James Cook and indigenous peoples

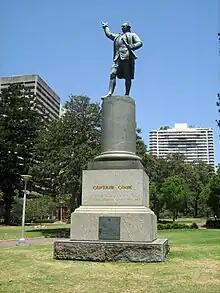
Some indigenous peoples consider statues of Cook, such as this statue in Sydney, to be symbolic of colonialism.

Cook was considered by some indigenous peoples to be an "ariki" (high chief), and therefore an "atua" (the embodiment of a Polynesian god or ancestor spirit). In New Zealand, some of the indigenous people considered Cook's ship itself, the "Endeavour", to be an "atua".